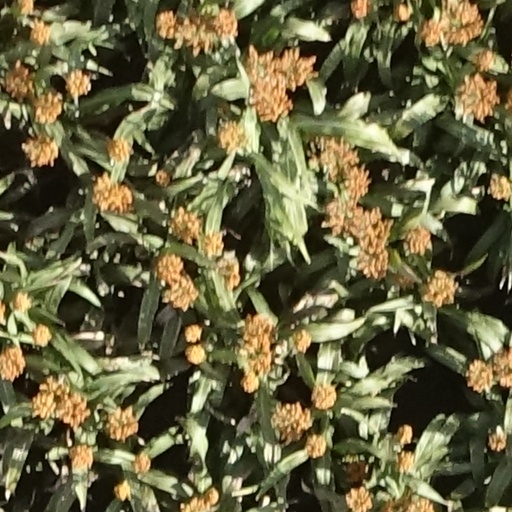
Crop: sorghum